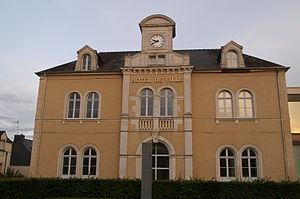
Hôtel de ville de Mordelles. Architecte
Mordelles est une commune française de 7 321 habitants, située dans le département d'Ille-et-Vilaine en région Bretagne. Chef-lieu du canton de Mordelles jusqu'en 2015, c'est une des 43 communes de Rennes Métropole.